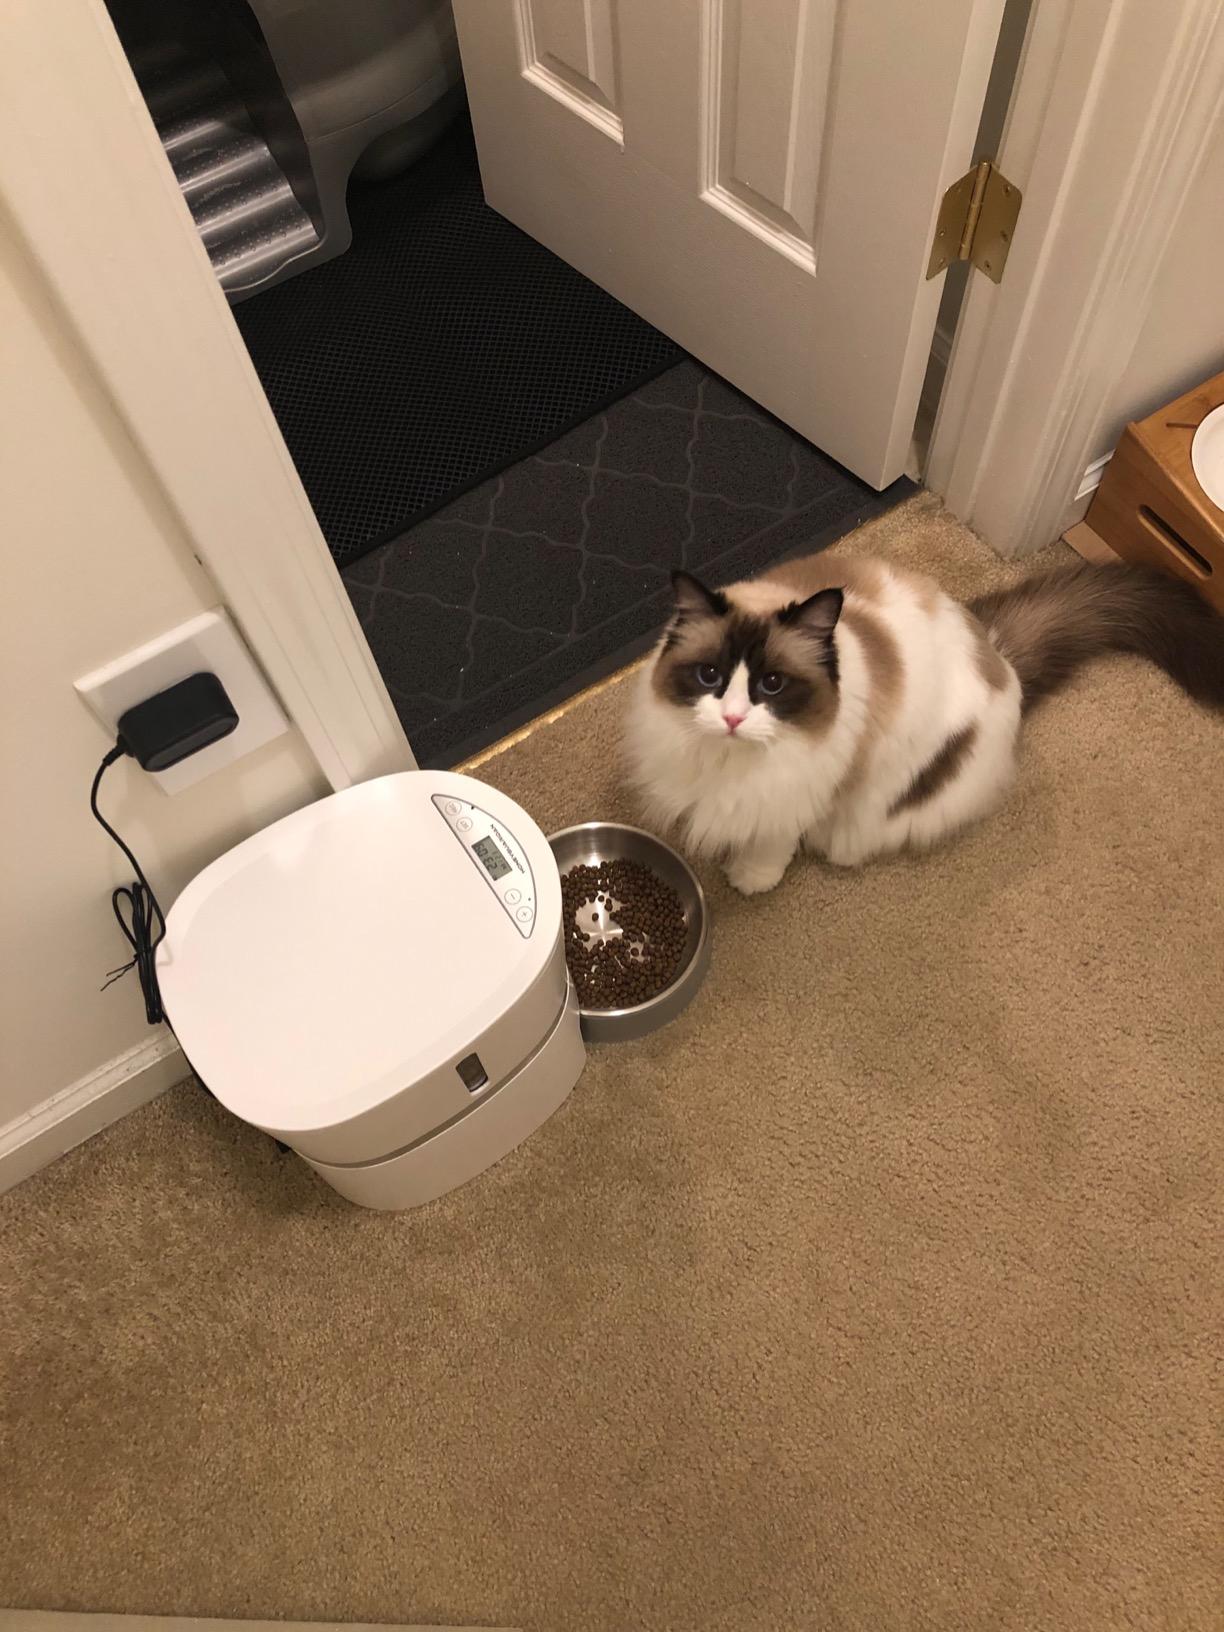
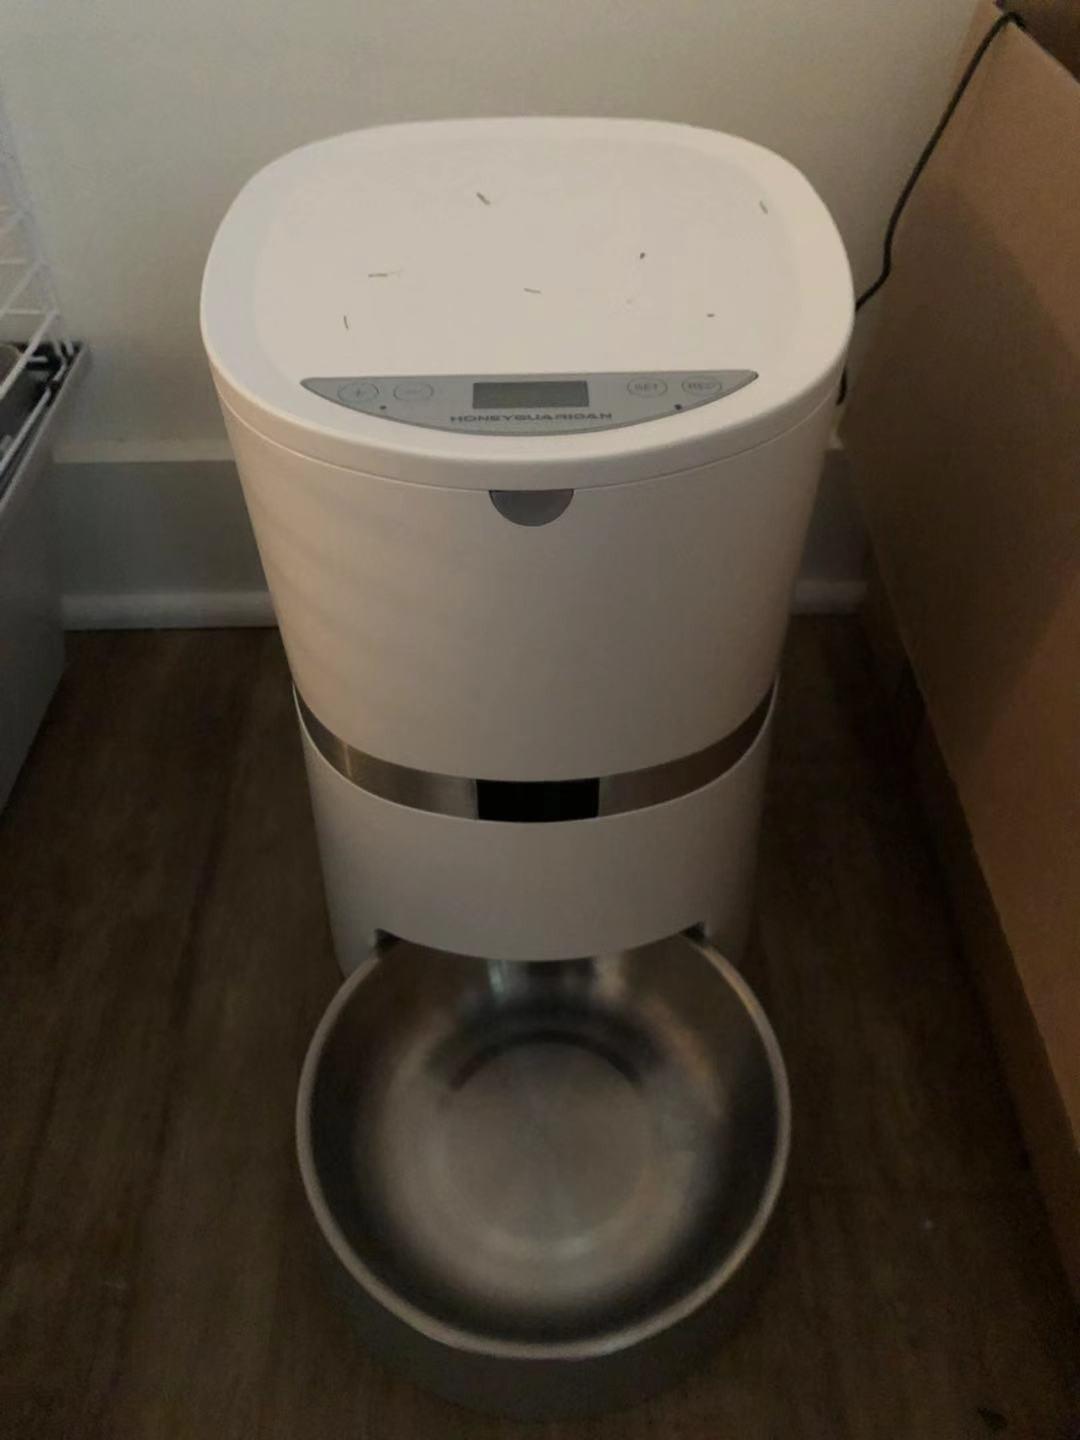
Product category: items_feeder
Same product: yes